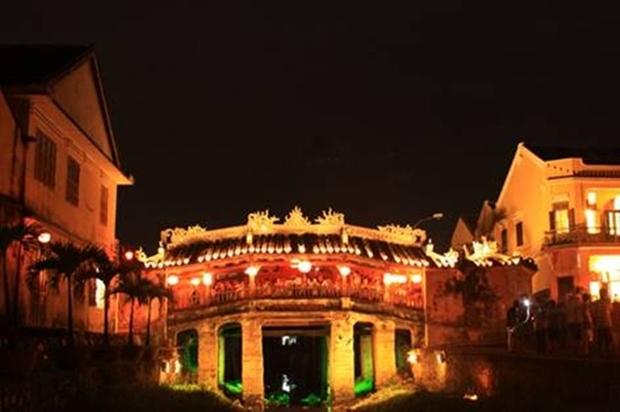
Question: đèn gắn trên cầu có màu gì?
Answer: đèn có màu vàng